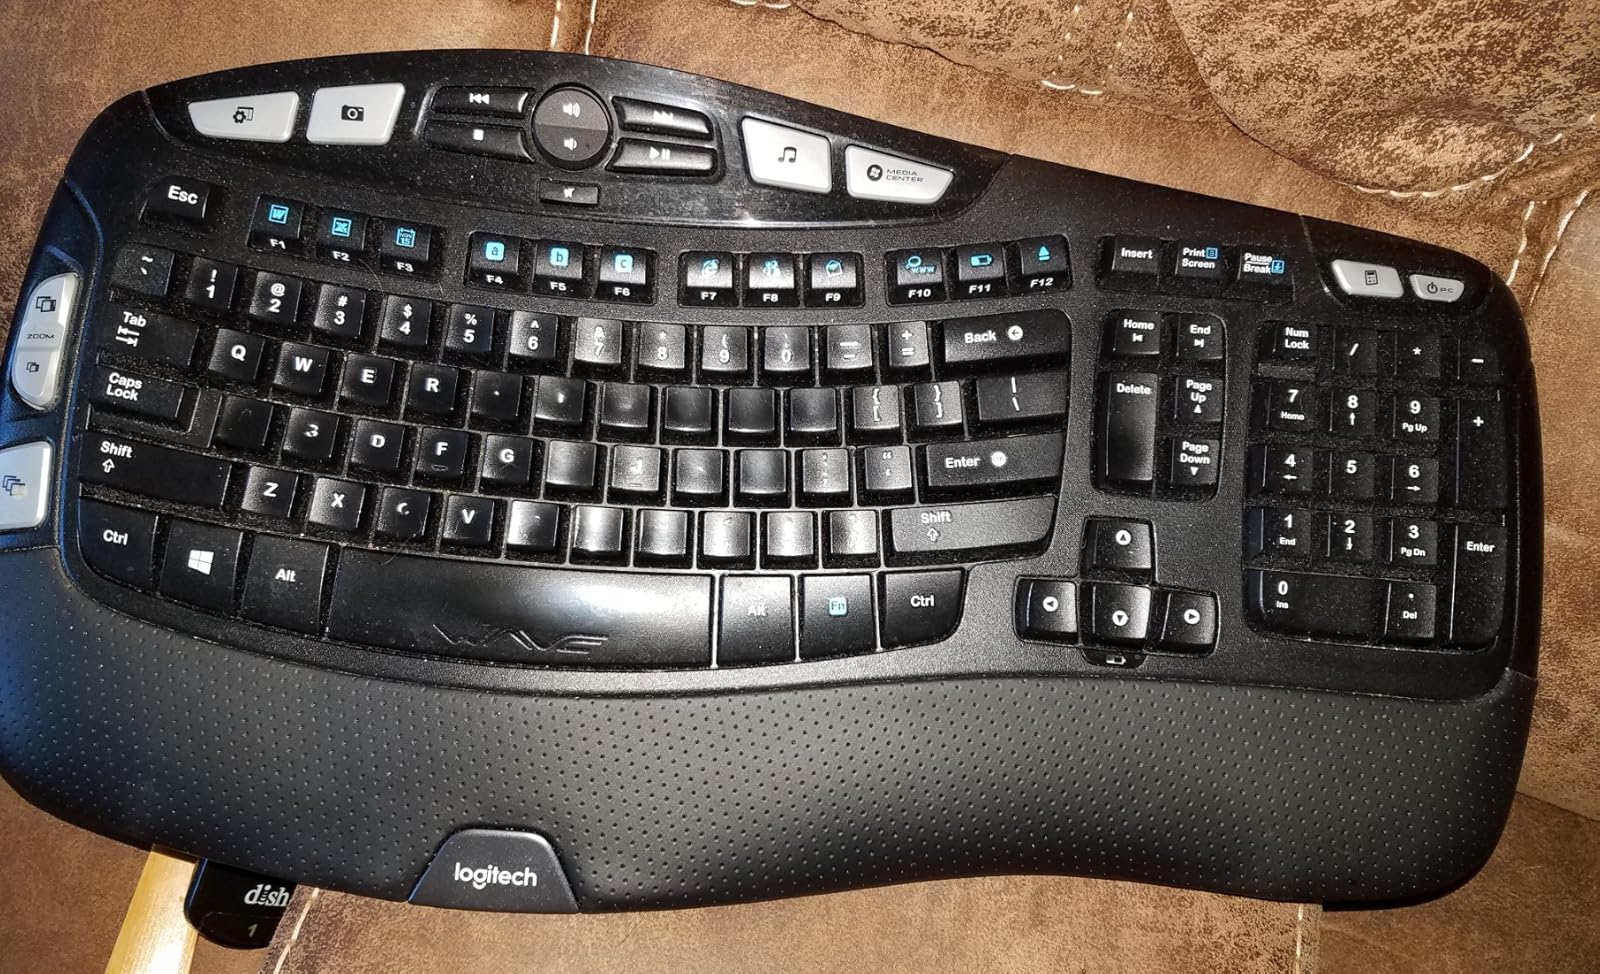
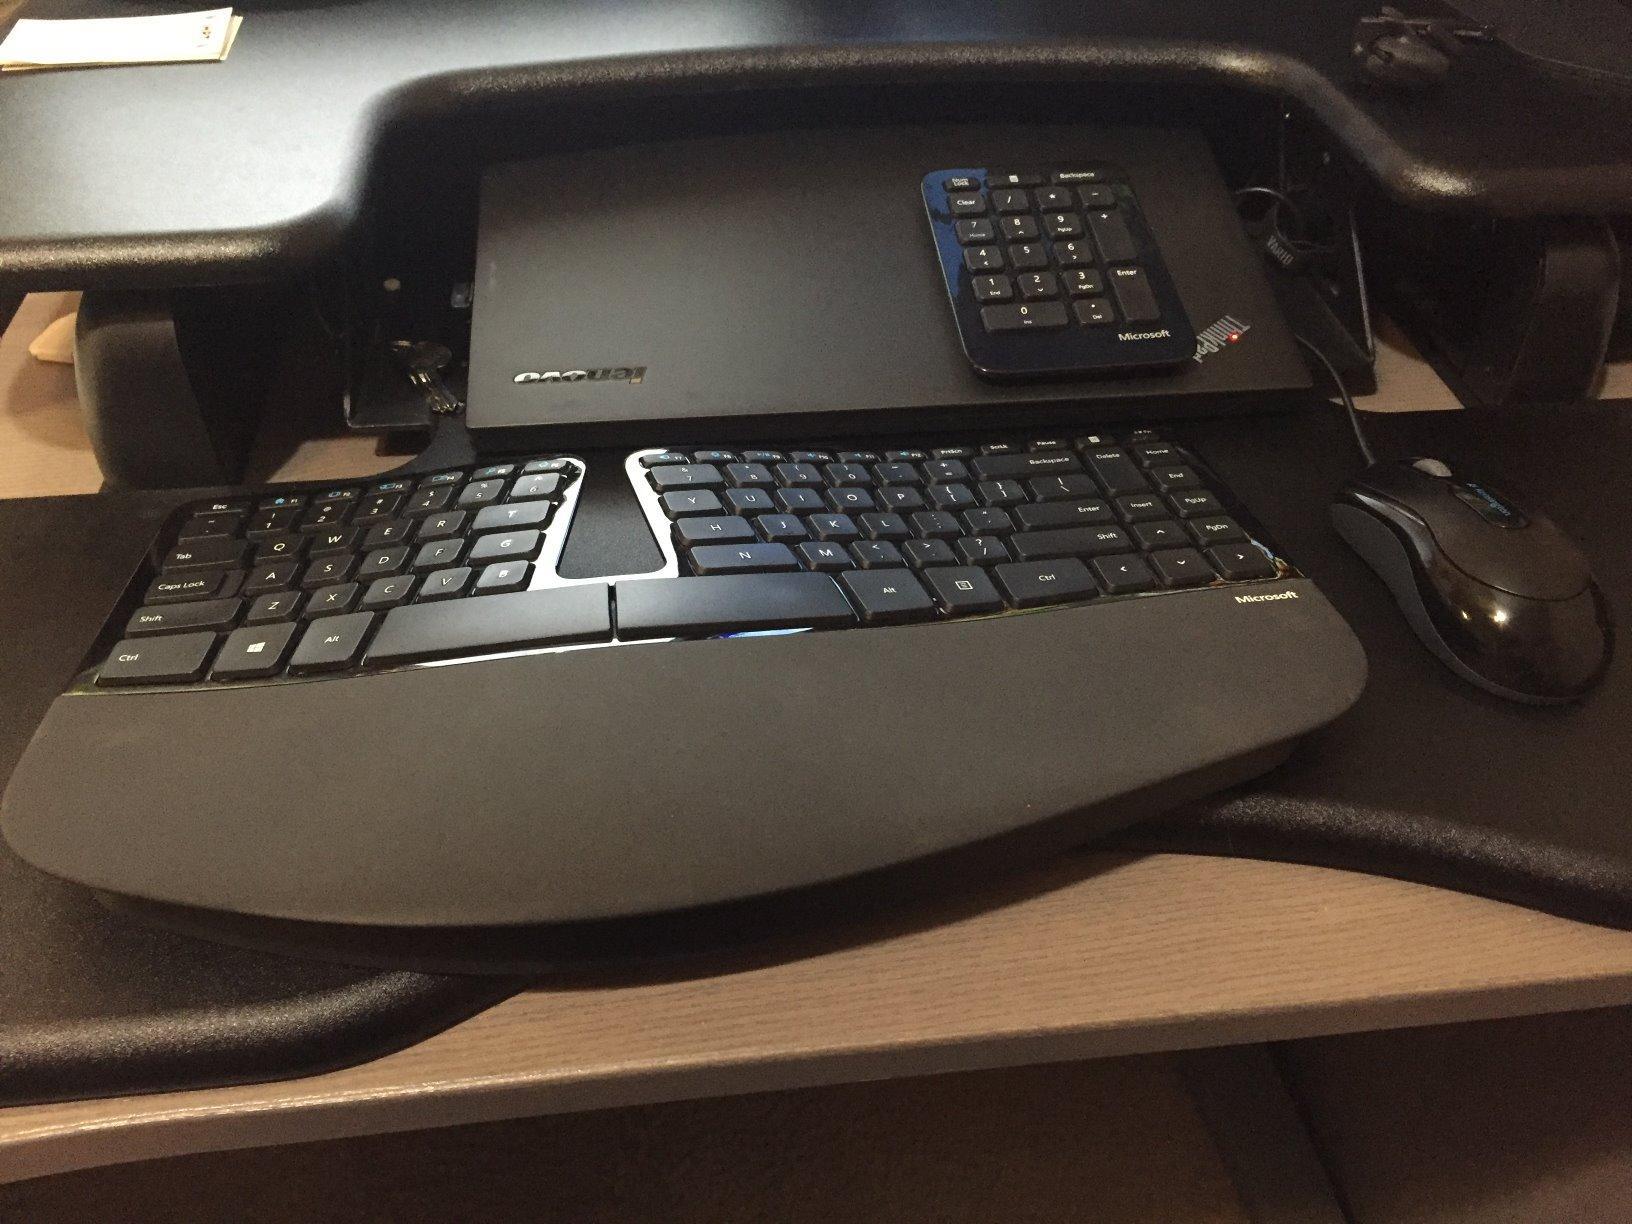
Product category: keyboard
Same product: no